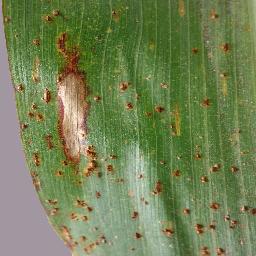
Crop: corn
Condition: (maize)_northern_blight